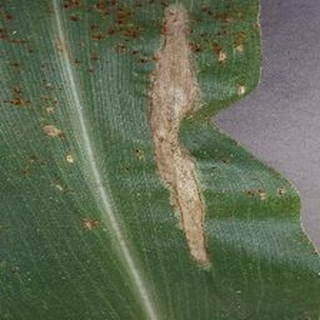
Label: corn_northern_leaf_blight